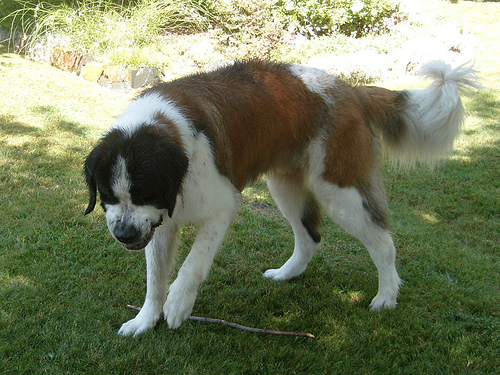
Animal: dog
Breed: saint bernard